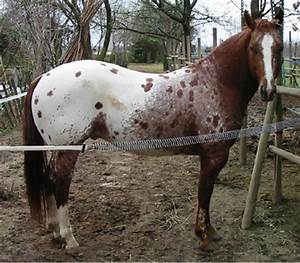
Label: horse